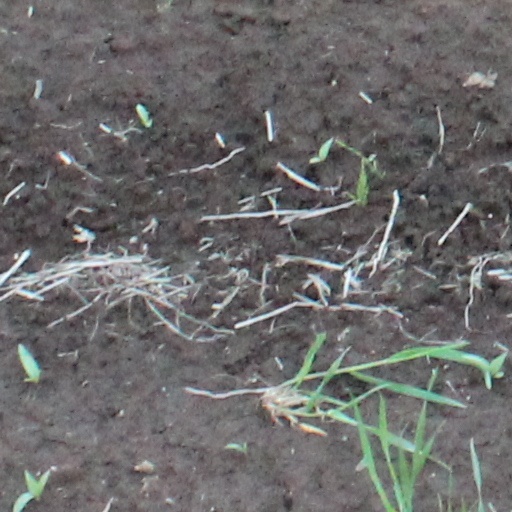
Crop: wheat